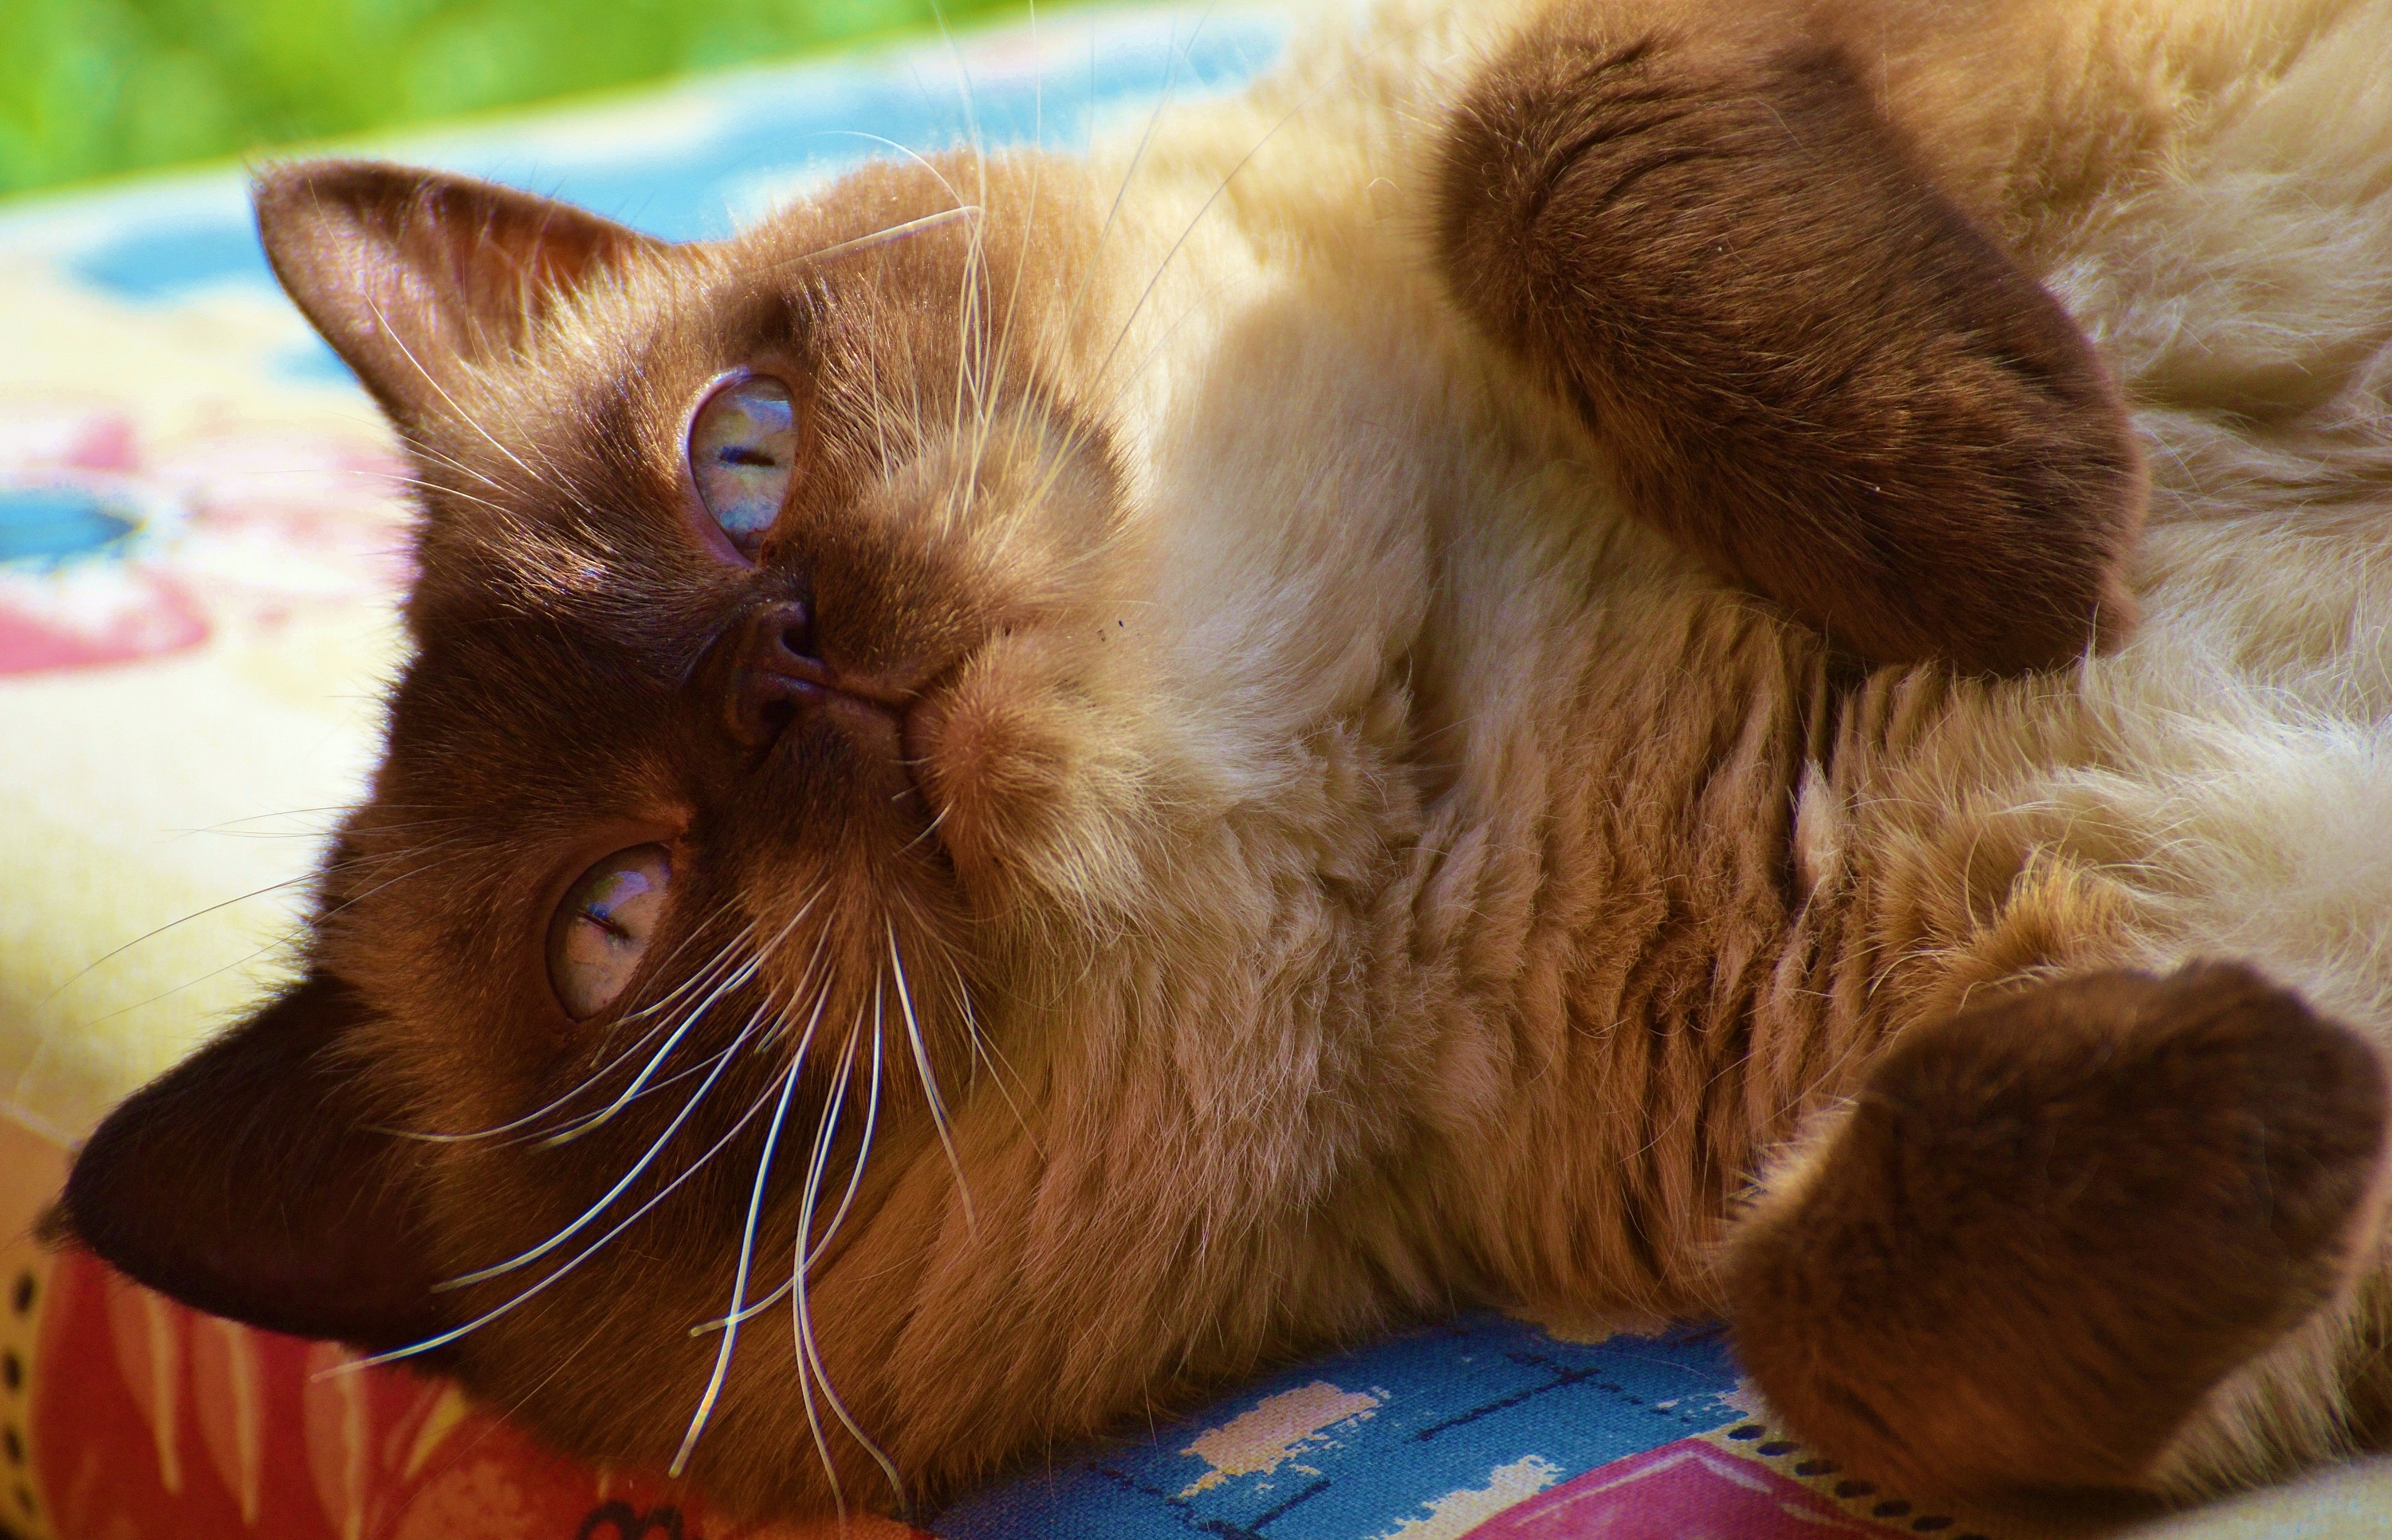
sweet, animal, cute, fur, cat, brown, mammal, blue eye, thoroughbred, nose, whiskers, snout, beige, eye, adidas, skin, vertebrate, mieze, dreamy, dear, british shorthair, small to medium sized cats, cat like mammal